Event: Nepal Earthquake
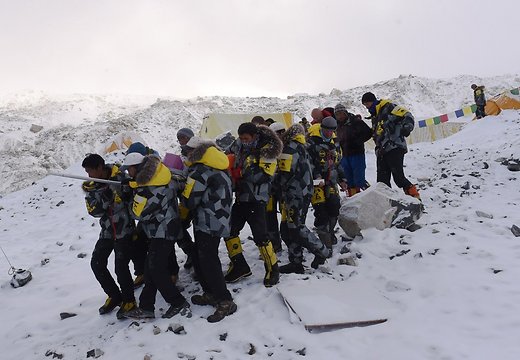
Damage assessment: no_damage